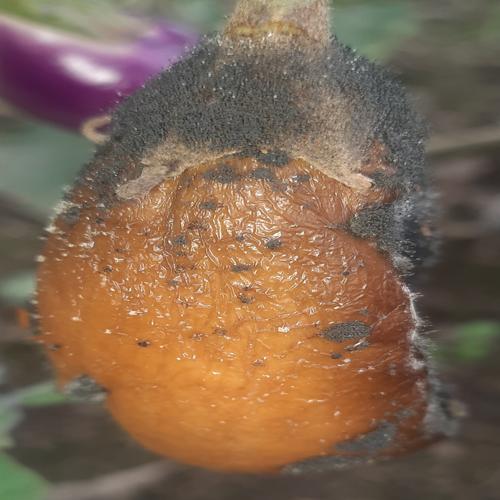
Label: Wet Rot